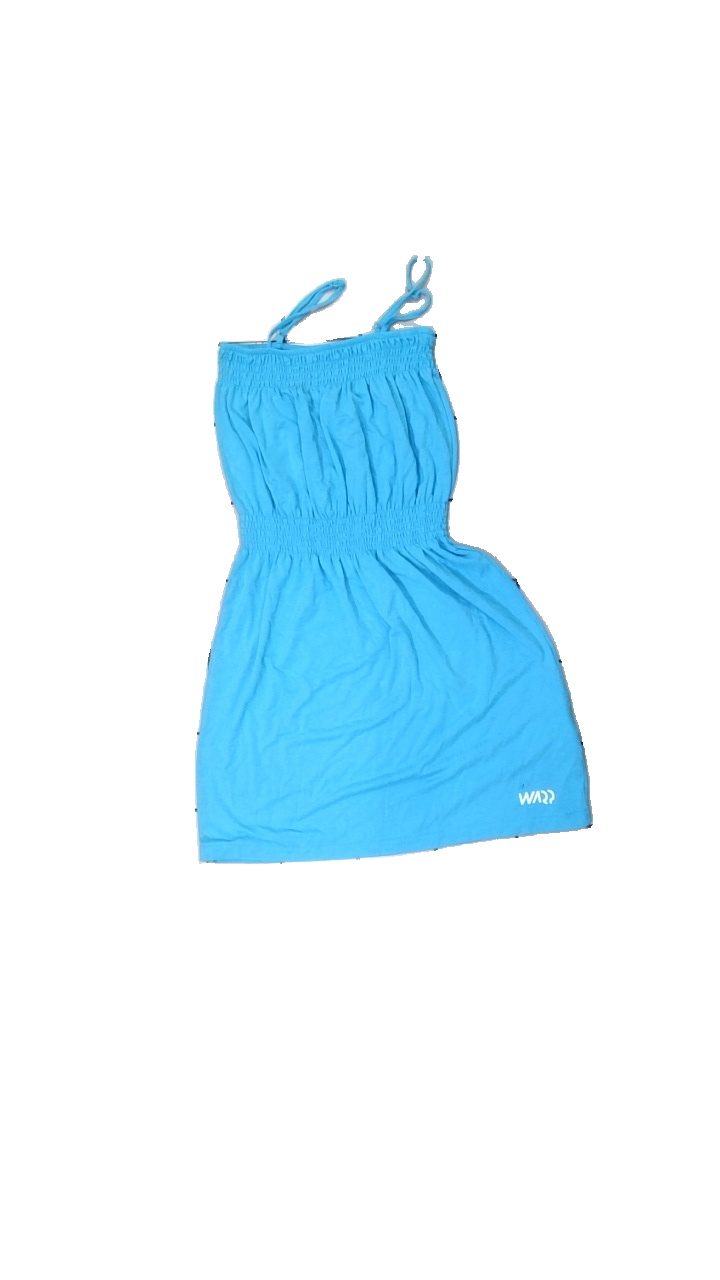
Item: Dress (Children)
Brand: Warp
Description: blue dress
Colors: Blue
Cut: Regular
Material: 66% Viscose 34% Polyester
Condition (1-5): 5
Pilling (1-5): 5
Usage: Reuse
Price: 50-100